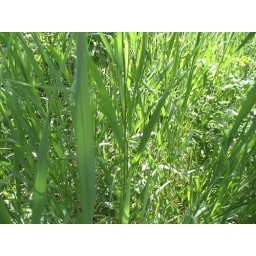
Close up of grass near the river valley